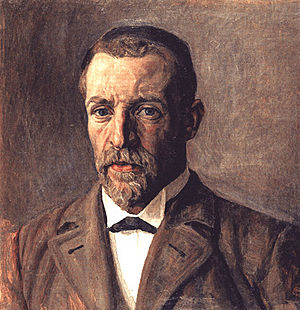
Fritz Syberg
Fritz Syberg, Selvportræt,  1910
Christian Friedrich "Fritz" Wilhelm Heinrich Syberg var en dansk maler. Han tilhørte gruppen af fynske malere, der var uddannet på Zahrtmanns Skole. Han er far til billedhugger Hans Syberg. Han var søn af brænderibestyrer Franz Friedrich Anthon Ernst Syberg og Johanne Maria Jacobsen.